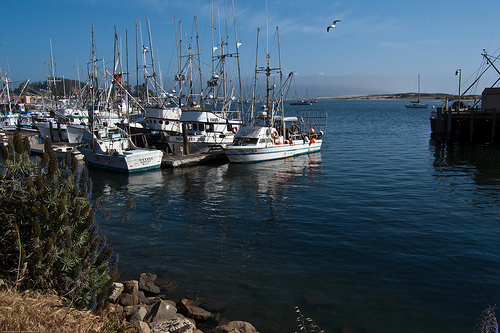
question: 水上に帆を張っているヨットはいくつ見えますか？
answer: ０艇

question: 泳いでいる人は何人いますか？
answer: ０人

question: 飛んでいる鳥は何羽見えますか？
answer: １羽

question: ウィンドサーフィンに乗っている人は何人いますか？
answer: ０人

question: 沖に大型客船は何隻見えますか？
answer: ０隻

question: ここはどこですか？
answer: マリーナ

question: 手前の岸に人は何人立っていますか？
answer: ０人

question: 桟橋を歩いている人は何人見えますか？
answer: ０人